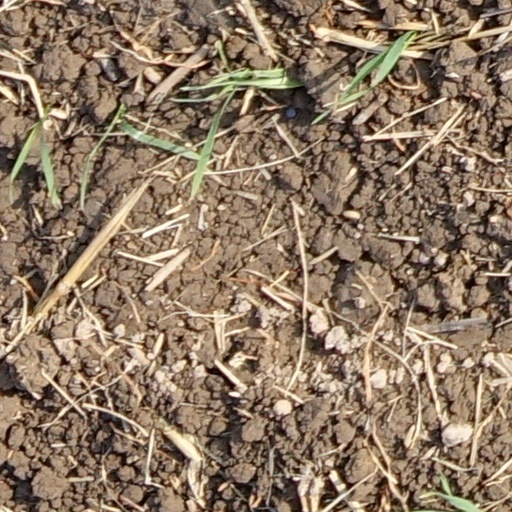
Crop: wheat